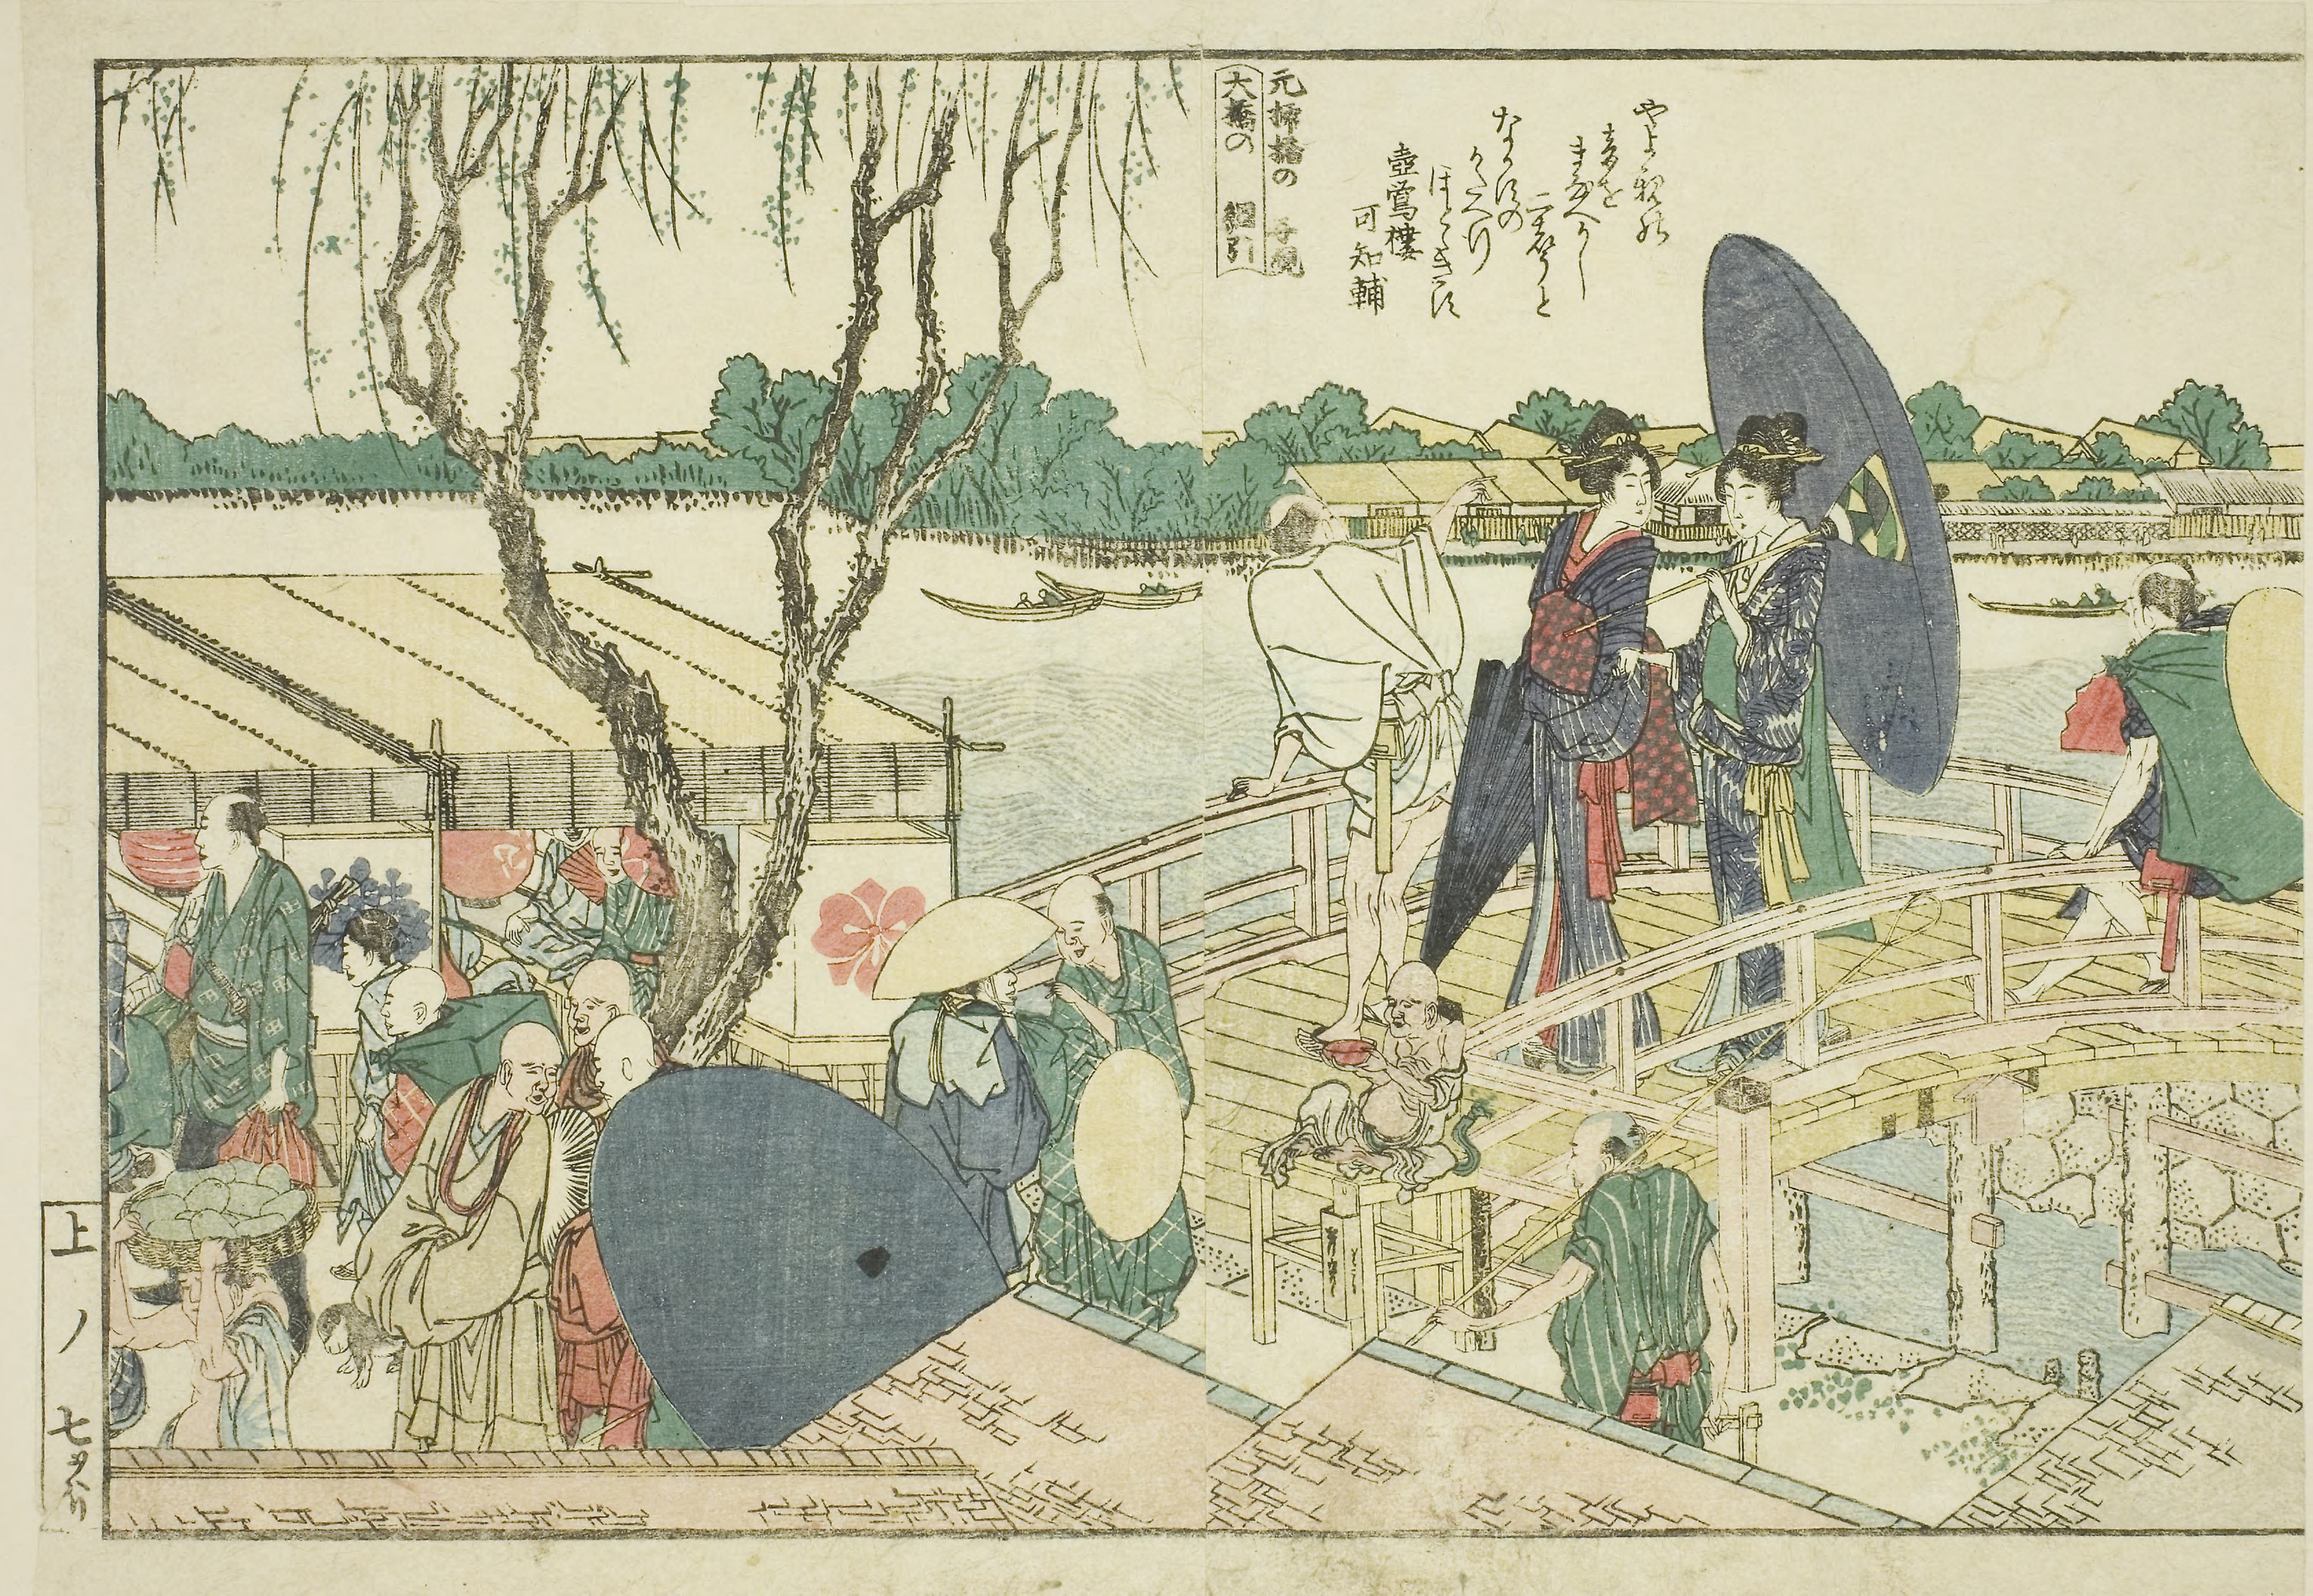
illustration, art, organism, tree, adaptation, painting, plant, history, paper product